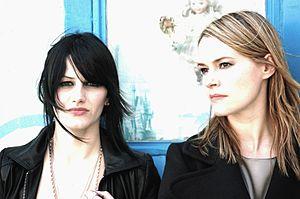
Camila Grey, née Camila Cristinna Gutierrez le 6 janvier 1979 à Dallas, au Texas, est une musicienne américaine. Elle joue présentement dans le groupe Uh Huh Her.
Uh Huh Her est un groupe de musique électropop sous label indépendant, originaire de Los Angeles, en Californie.